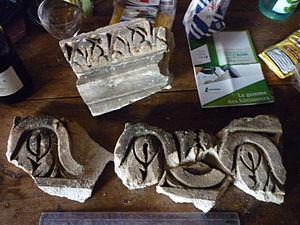
"Une gypserie est une décoration d’intérieur moulée et sculptée en gypse qui, cuit et broyé, devient la poudre de plâtre que l'on mélange à l'eau ""gâchage"" et qui durcit à l'air ""prise"", soit un staff. Le terme et la technique sont utilisés presque uniquement en Provence.